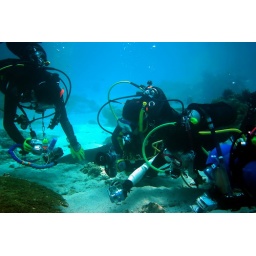
There was a white tip shark underneath the table coral. Photo while diving the Blue Lagoon Bali 26/09/2008